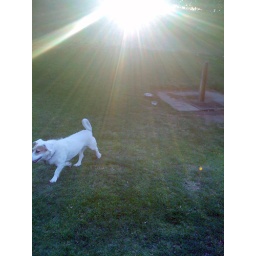
My dog Simon trucks around as the light disappears behind the bushes.